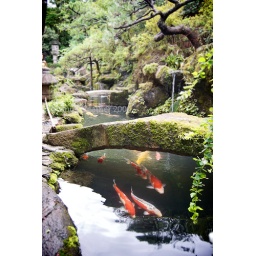
Moss covered stone bridge in Japanese garden over koi carp pond